Langtang

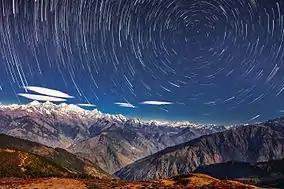
Starry night in Langtang National Park

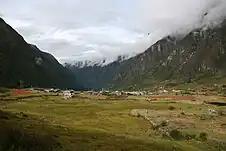
Langtang village before it was destroyed by an avalanche caused by an earthquake in 2015

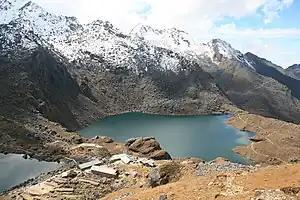
Gosainkunda Lake

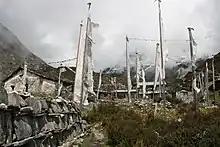
Kyanjin Gompa

Langtang Valley also known as Lamtang Valley is a Himalayan valley in the mountains of north-central Nepal, known for its trekking routes and natural environment.